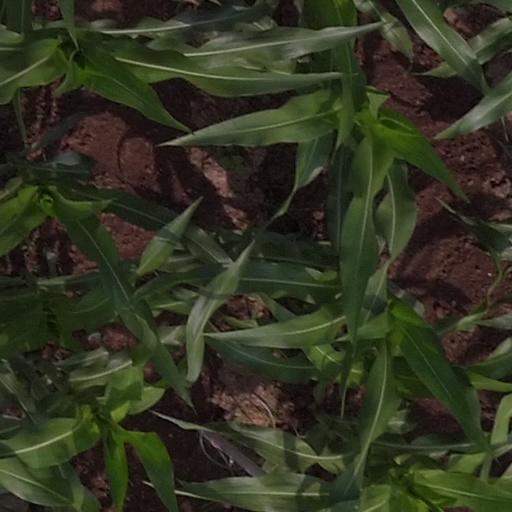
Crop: maize; corn